Roger Conant (colonist)

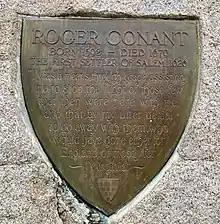
Plaque on the Roger Conant statue in Salem, Massachusetts.

Roger Conant was baptized in East Budleigh, Devon on April 9, 1592. He was the son of Richard Conant and Agnes (née Clarke). He would later move to London, where he became a drysalter.